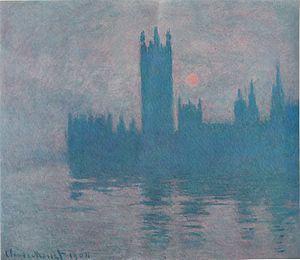
La série des Parlements de Londres est un ensemble de dix-neuf tableaux réalisé par le peintre impressionniste Claude Monet entre 1900 et 1904. Tous les tableaux mesurent à peu près la même taille et adoptent le même point de vue.